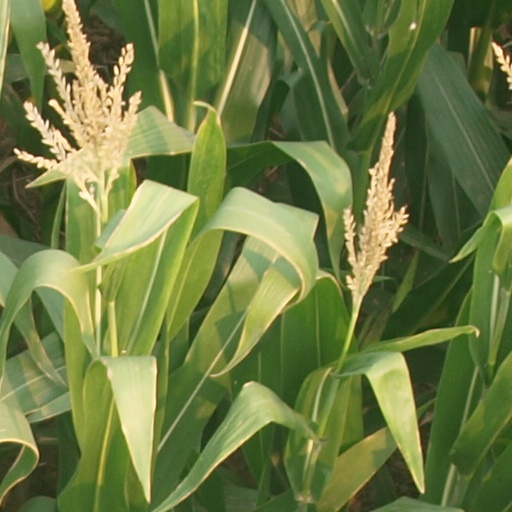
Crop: maize; corn